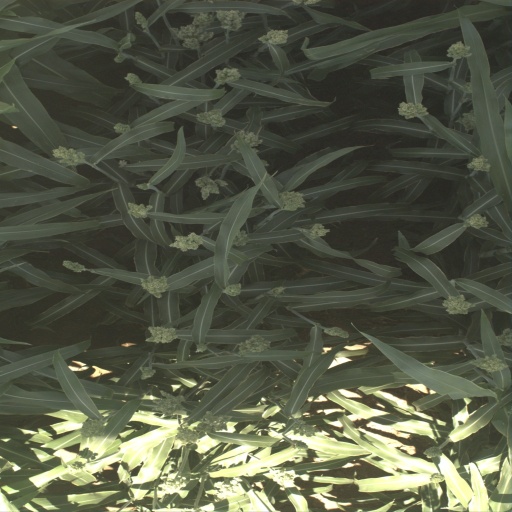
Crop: sorghum